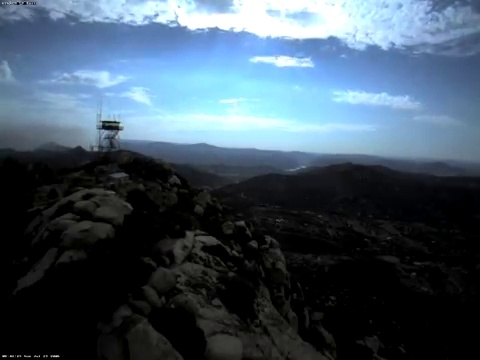
Fire: no
Smoke: yes